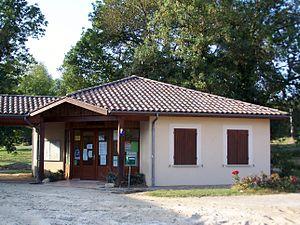
Mairie de Sainte-Colombe-de-Duras (Lot-et-Garonne, France)
Sainte-Colombe-de-Duras est une commune du Sud-Ouest de la France, située dans le département de Lot-et-Garonne.